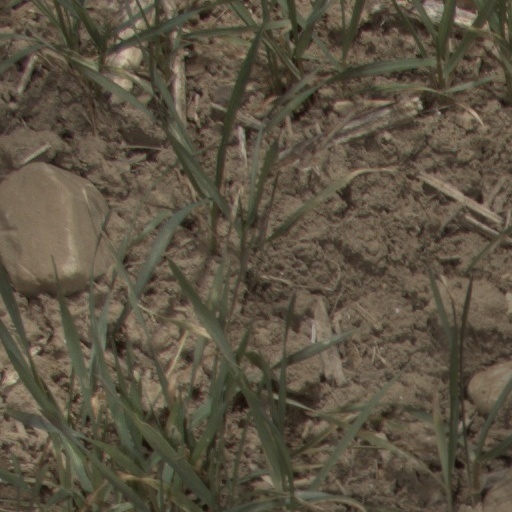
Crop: wheat